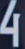
Number: 4